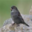
Label: bird